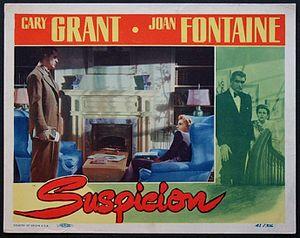
Soupçons est un film américain réalisé par Alfred Hitchcock, sorti en 1941.